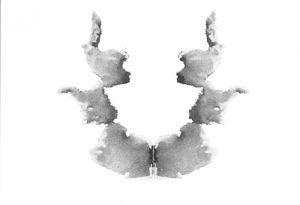
Le test de Rorschach ou psychodiagnostic de Rorschach est un outil de l'évaluation psychologique de type projectif élaboré par le psychanalyste Hermann Rorschach en 1921. Il consiste en une série de planches graphiques présentant des taches symétriques a priori non figuratives qui sont proposées à la libre interprétation de la personne évaluée. Analysées par la personne administrant le test, les réponses fournies servent à évaluer la personnalité du sujet.
Quel gros Q.I. ! ou Génie en herbe est le 13ᵉ épisode de la saison 15 de la série télévisée d'animation Les Simpson.